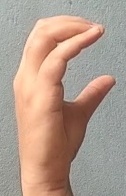
ASL sign: C